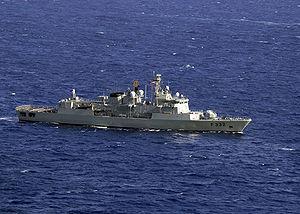
La Classe Vasco de Gama est une série de trois frégates commandée par la Marine portugaise.